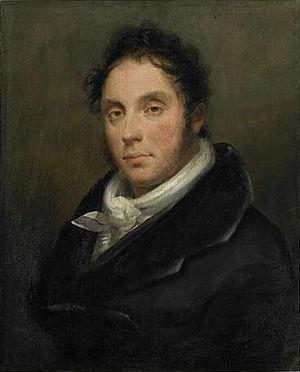
dans le salle de peinture du musée.
Jacques-Nicolas Paillot de Montabert est un artiste-peintre français.